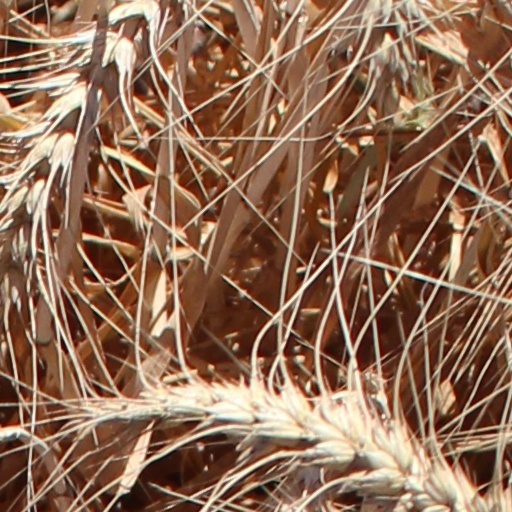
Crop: wheat